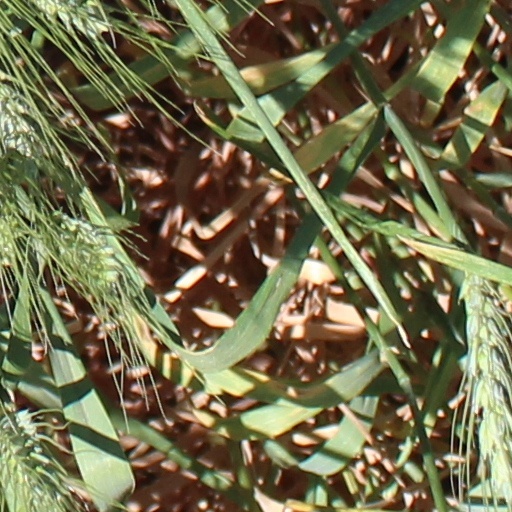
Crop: wheat